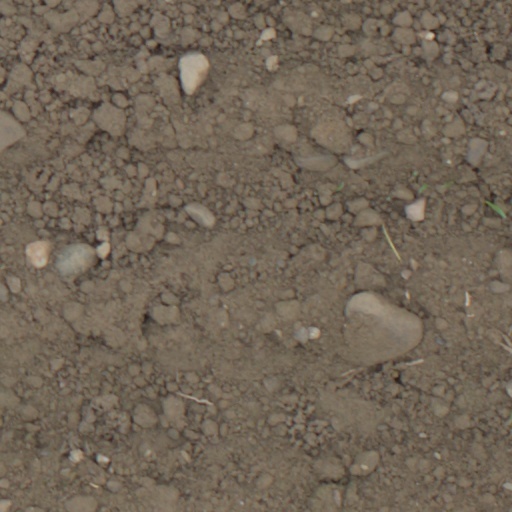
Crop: wheat